Gett: The Trial of Viviane Amsalem

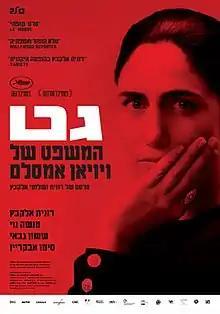
Film poster

Gett: The Trial of Viviane Amsalem is a 2014 internationally co-produced drama film written and directed by Ronit Elkabetz and Shlomi Elkabetz, who were siblings. It was screened as part of the Directors' Fortnight section of the 2014 Cannes Film Festival. It was also screened in the Contemporary World Cinema section at the 2014 Toronto International Film Festival.